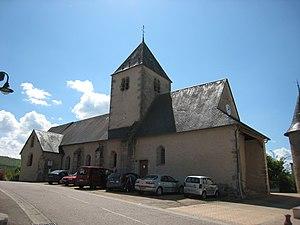
Église Saint-Pierre de Chaumard
Chaumard est une commune française située dans le département de la Nièvre en région Bourgogne-Franche-Comté, dont les habitants sont appelés les Chaumardois et les Chaumardoises.